Moneyglass

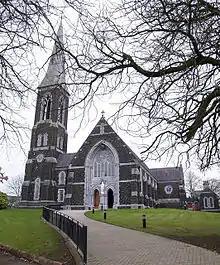
Moneyglass Catholic church

Moneyglass is a hamlet and townland in County Antrim, Northern Ireland. Moneyglass is near Toome and Lough Beg. It had a population of 107 people in the 2021 census.